Culture of Sussex

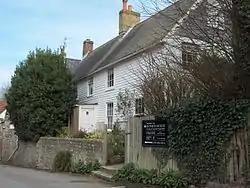
Monk's House in Rodmell was a centre for the Bloomsbury Group

The poet, writer and Member of Parliament Hilaire Belloc (1870–1953) spent most of his life in Sussex, growing up in Slindon and returning to the county to live at Shipley. Belloc's works include "" in which four characters journey on foot across the Sussex from Robertsbridge to Harting. Belloc is remembered in an annual celebration in Sussex known as Belloc Night that takes place on the writer's birthday, 27 July, in the manner of Burns Night in Scotland. The celebration includes reading from Belloc's work and partaking of a bread and cheese supper with pickles.